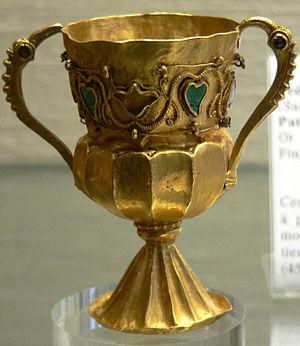
Cet article présente l'histoire de l'orfèvrerie en France. Sa limitation géographique est le territoire français actuel.
Le trésor de Gourdon est un ensemble de pièces d'orfèvrerie et de monnaies découvert en 1845 à Gourdon, en Saône-et-Loire et actuellement conservé au cabinet des médailles de la bibliothèque nationale de France pour l'orfèvrerie. Il se compose d'un calice, d'une patène en or cloisonné d'émaux et de grenats ainsi que d'une centaine de monnaies, également en or, qui permettent de le dater de la période mérovingienne.